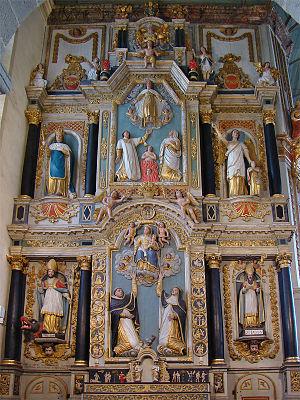
Église Notre-Dame, Saint-Thégonnec, Finistère, Bretagne, France. Retable du Rosaire, commandé en 1697 à Jacques Laispagnol et doré en 1700 par Gilles Bunel, tous deux de Morlaix.
L’enclos paroissial de Saint-Thégonnec est un ensemble architectural religieux au cœur du bourg de Saint-Thégonnec. Cet enclos paroissial est composé d’une porte triomphale, d’un mur d’enceinte, d’un ossuaire, d’un calvaire qui entourent l’église paroissiale Notre-Dame. Il a été bâti entre le XIVᵉ et le XVIIIᵉ siècle et est l’un des monuments les plus visités du Finistère.